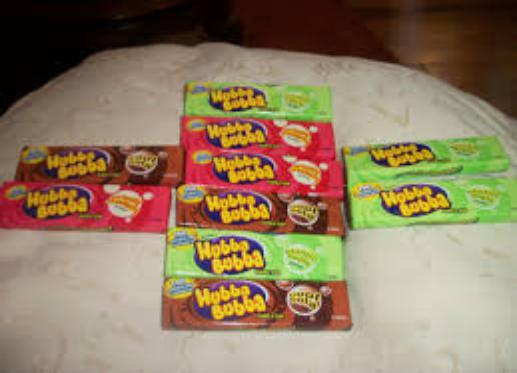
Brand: Hubba Bubba
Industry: Food